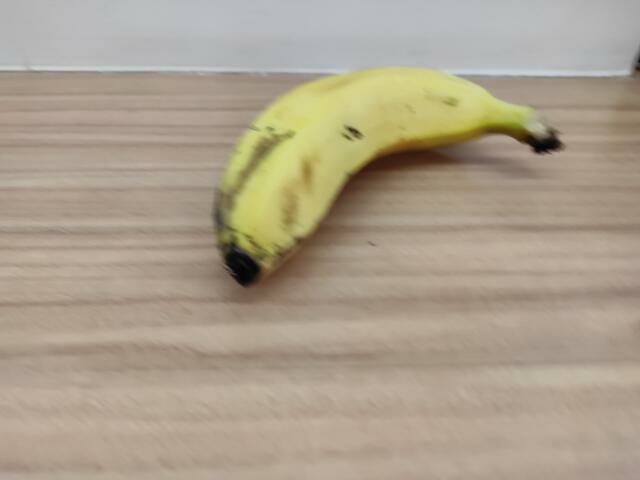
Label: Ripe_Banana